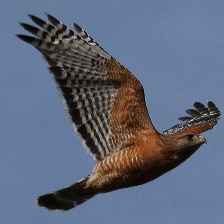
Species: RED SHOULDERED HAWK
Scientific name: BUTEO LINEATUS